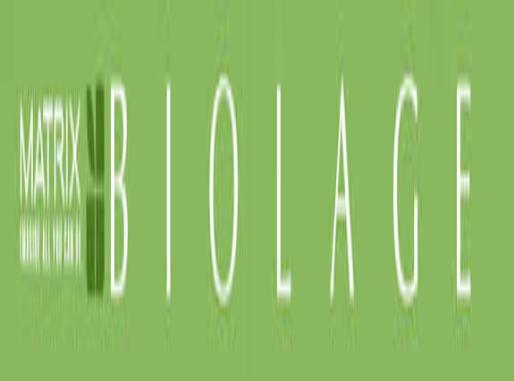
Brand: Biolage
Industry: Necessities